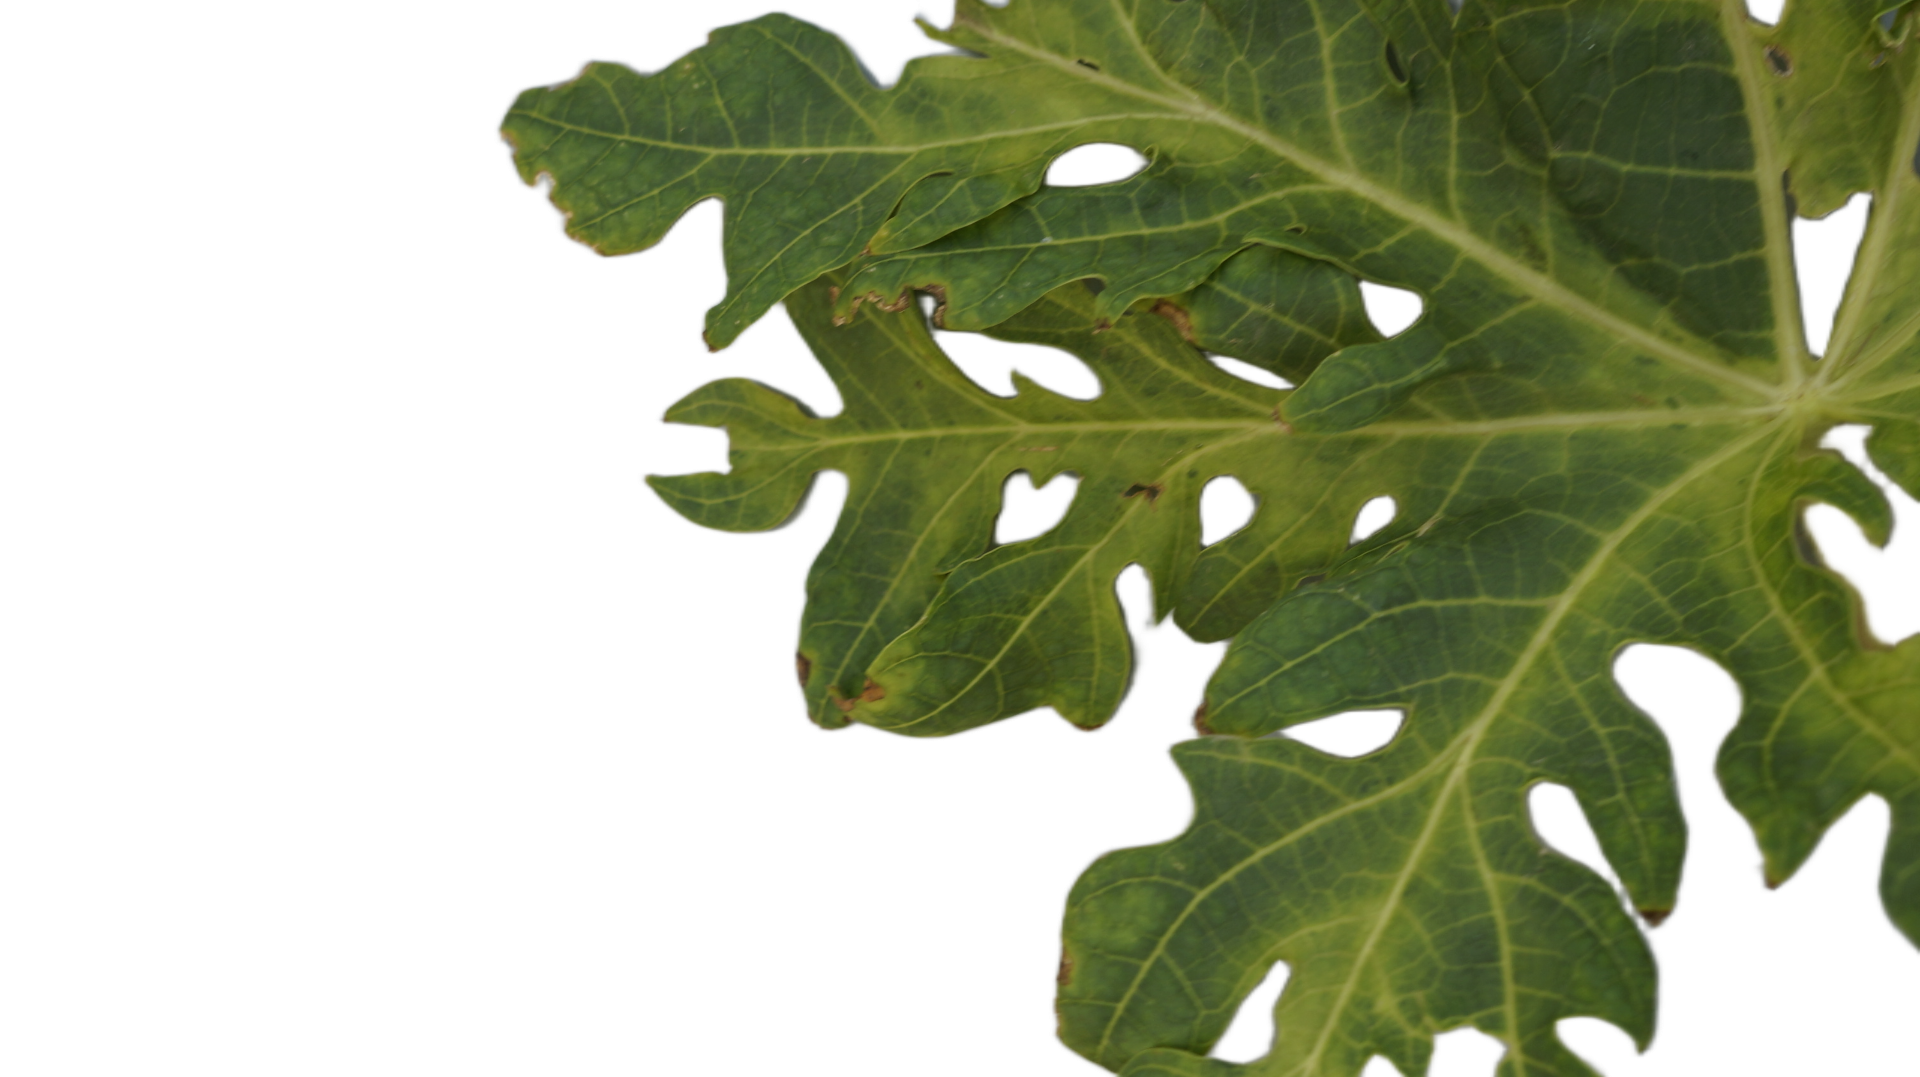
Crop: Papaya
Label: Bacterial_Blight